Deep-sea community

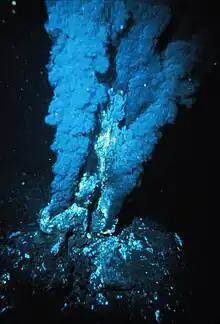
hydrothermal vent

The upper photic zone of the ocean is filled with particulate organic matter (POM), especially in the coastal areas and the upwelling areas. However, most POM is small and light. It may take hundreds, or even thousands of years for these particles to settle through the water column into the deep ocean. This time delay is long enough for the particles to be remineralized and taken up by organisms in the food web.